Second Battle of Nagyszeben

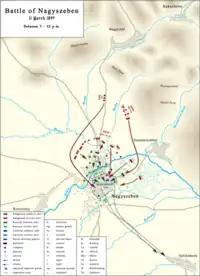
Second Battle of Nagyszeben 11.03.1849. The situation between 7 and 12 p.m.

Bem immediately directed Bethlen's detachment to the left flank of the Hungarian army, and then ordered his troops to attack the outskirts. But here there was a near-fatal mix-up among the troops. For in the total darkness, it was impossible to distinguish friend from foe, and so it happened that some of the left wing's troops which remained behind blindly shot into Bethlen's battalions, which were ahead of them, thinking that they were enemy soldiers. Fortunately, Hussar Colonel Sándor Kiss, who recognized the danger that could result from this, somehow brought order and calm among the troops, by stopping the senseless shooting.